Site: brandenburg
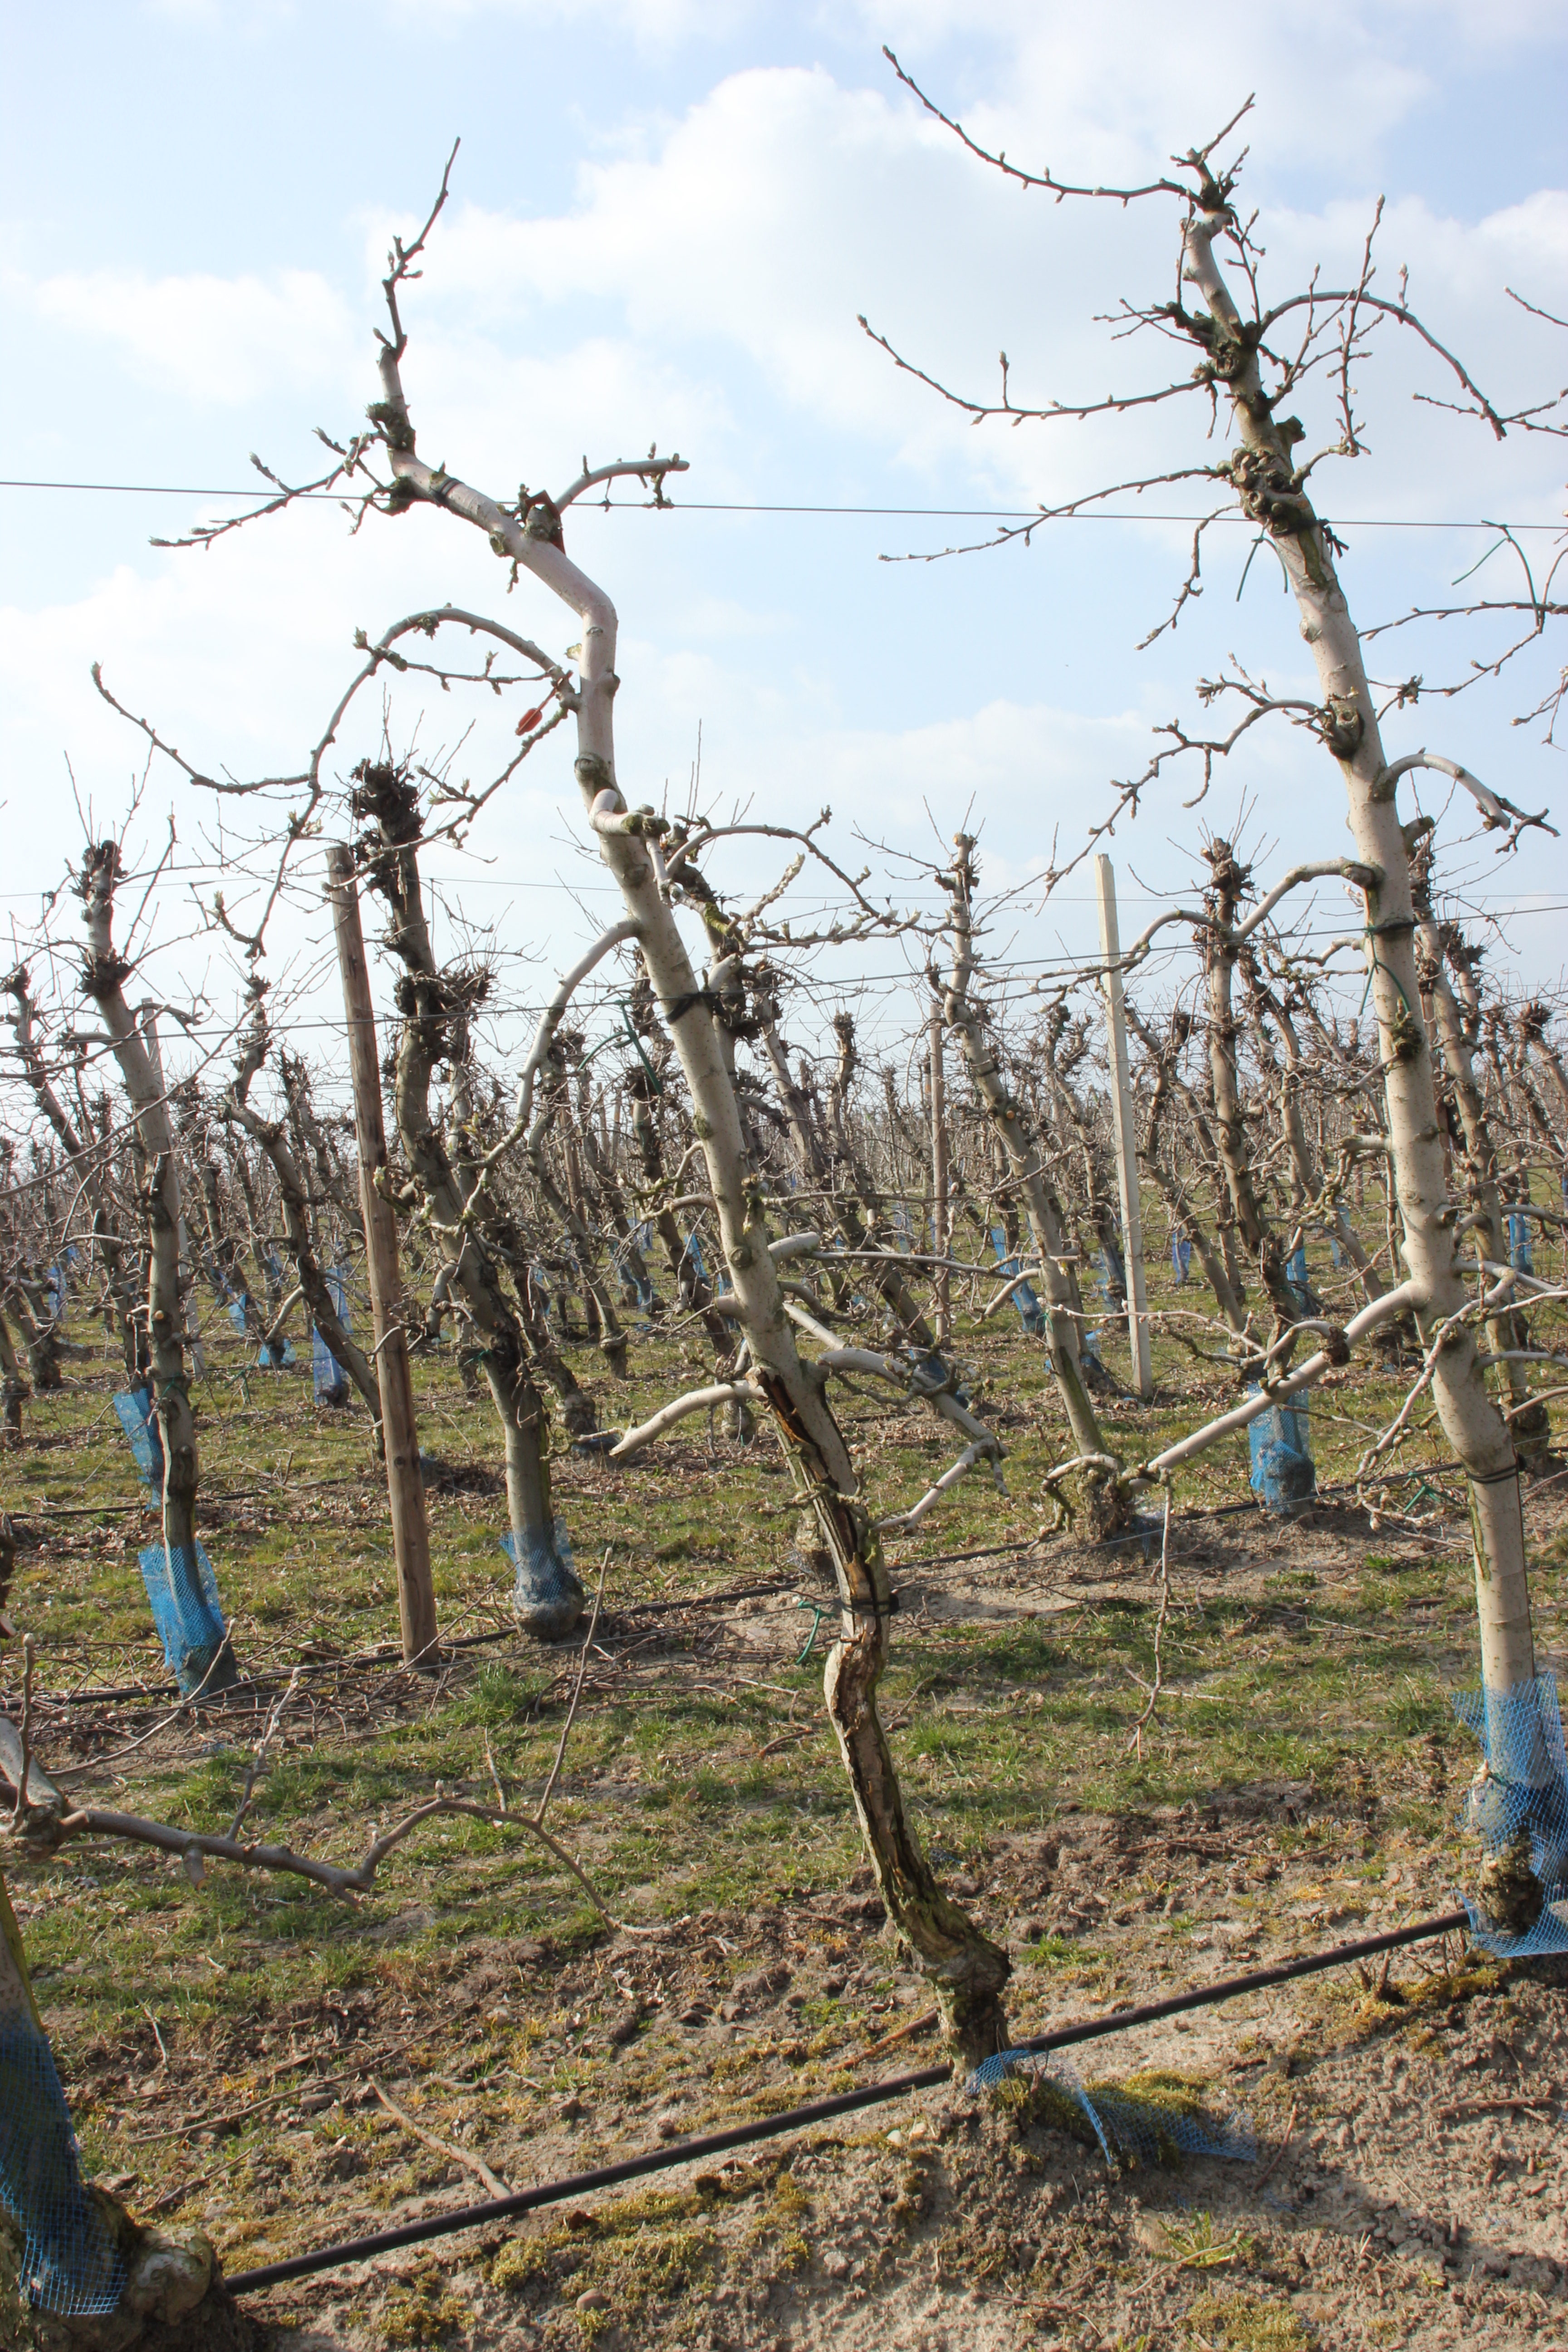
Growth stage (BBCH 03): Bud development